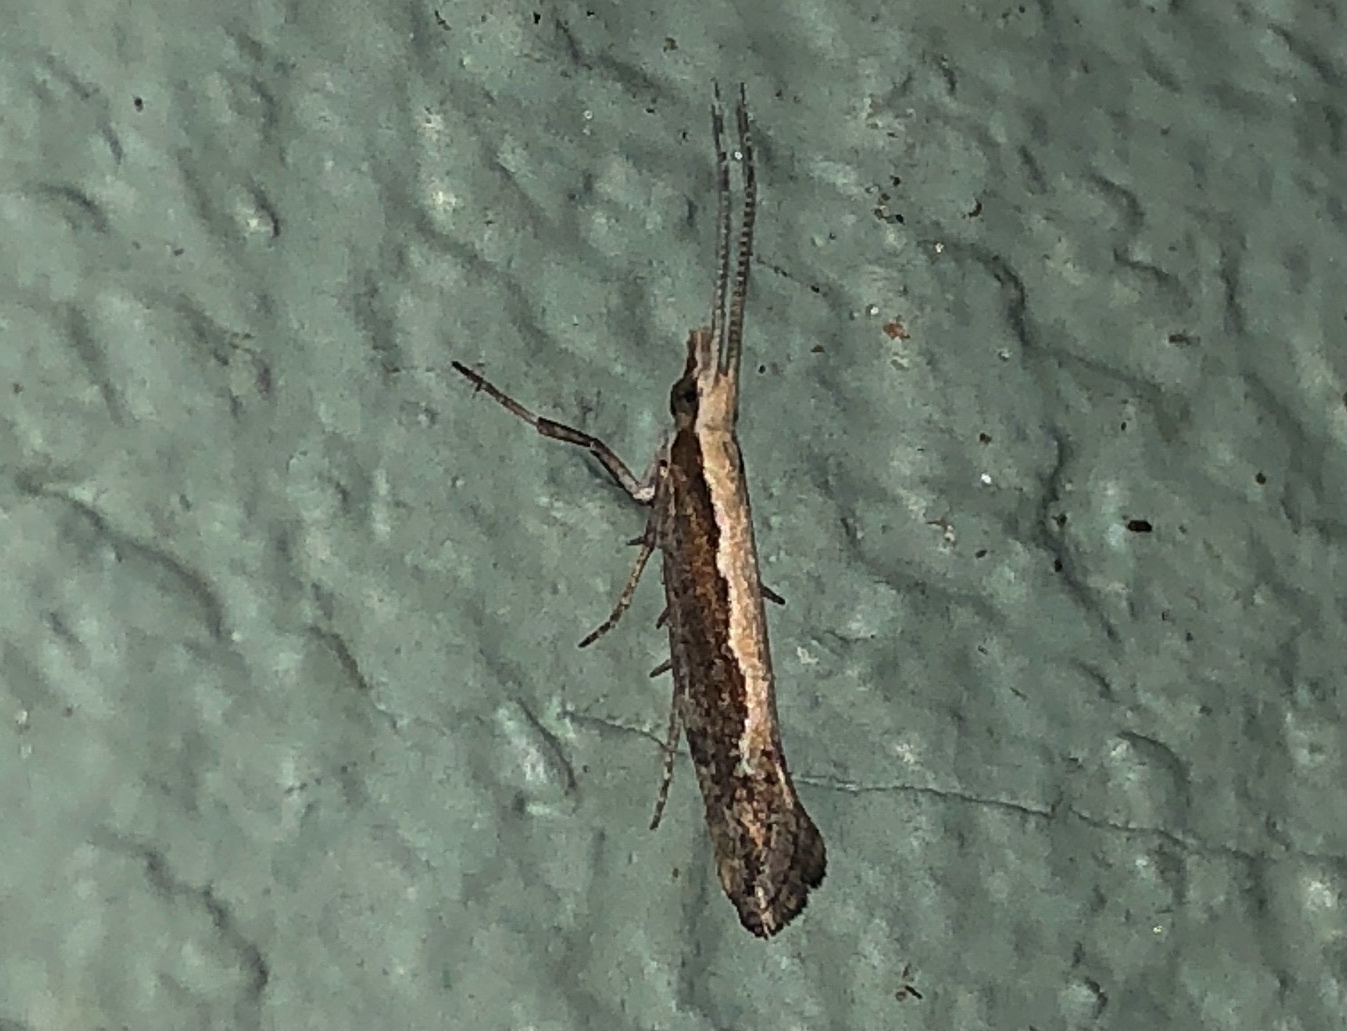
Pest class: diamondback_moth